Freydal

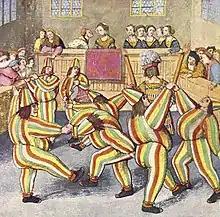
Post-tournament festivities: grotesque-style dancers or mummers dance a moresca while Freydal, in a mask and holding torches, looks on ("Freydal" ms. fol.164, KMW)

Maximilian took a leading part in the creation of "Freydal", a name derived from "Freyd-alb", meaning "white joyful young man". He appears to have begun planning the work in 1502 when he instructed his court taylor, Martin Trummer, "to have drawn in a book all those costumes as yet seen in mummeries organised by his majesty". A “mummery” was a late medieval courtly masquerade or costumed dance.